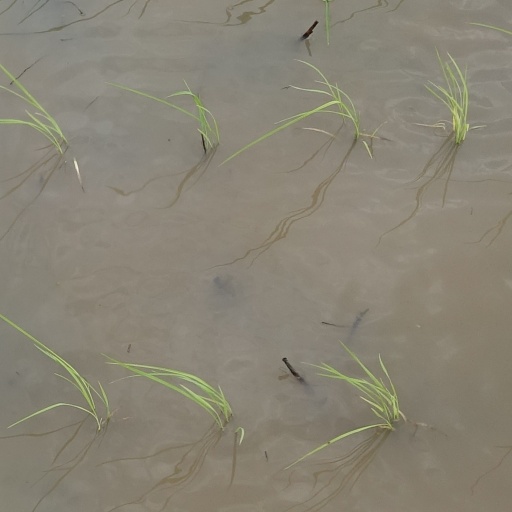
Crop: rice